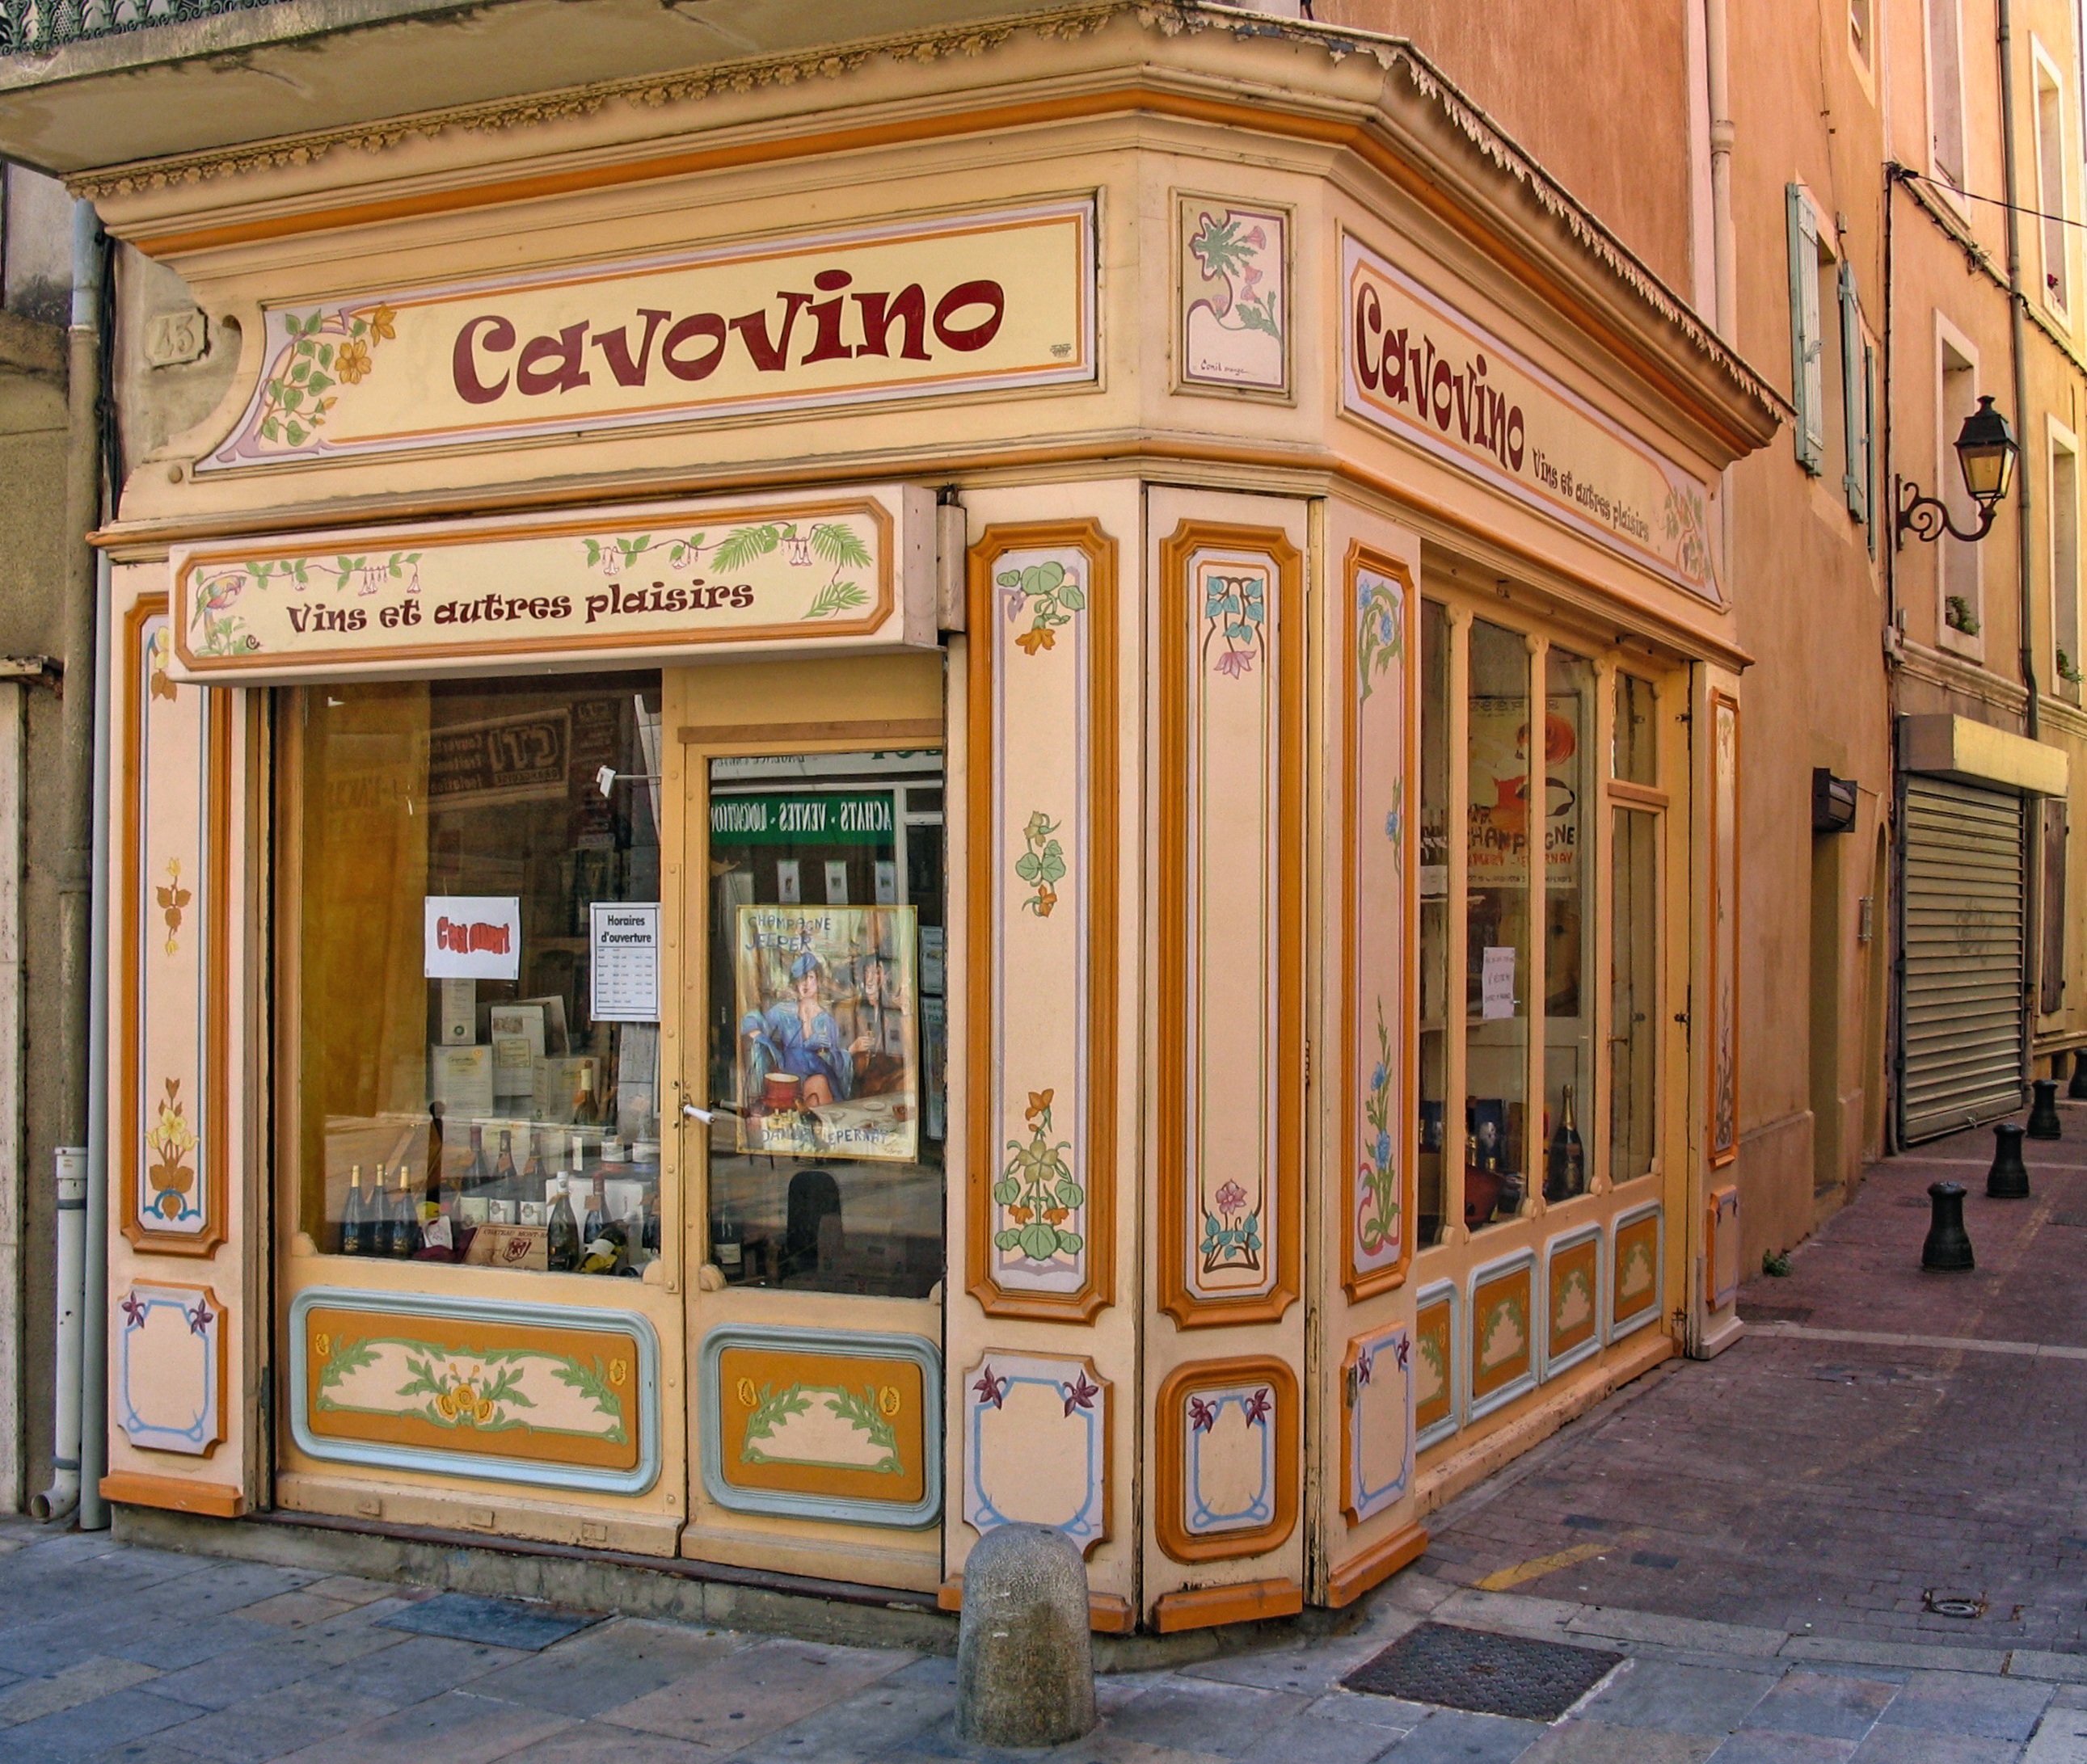
music, wine, france, facade, business, shopping, provence, vaison la romaine, outdoor structure